Rita Harris (politician)

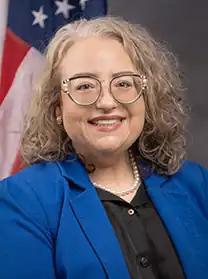

Jennifer Rita Harris is an American politician and activist. She won the 2022 Florida House of Representatives election, District 44, defeating incumbent Daisy Morales. She has no general-election opponents.